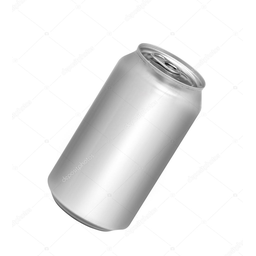
Label: cans